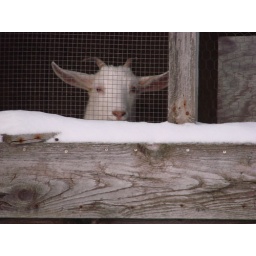
Cute little goat who lives in this cold, cold barn